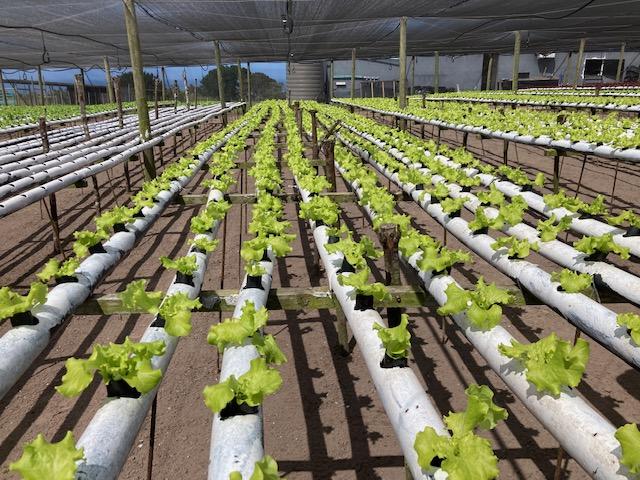
Mandhari ya kilimo bila udongo yameonyeshwa ambapo mimea midogo ya kijani inakua katika mabomba meupe. Mabomba haya yamepangwa kwa safu ndefu yakifuatana na njia za udongo. Mimea ni saladi ikionyesha mbinu ya kisasa ya kilimo. Sehemu ya juu ina paa iliyofunikwa na wavu ikitoa kivuli kwa mimea. Nguzo za mbao zinashikilia muundo mzima. Nyuma ya shamba kuna majego kadhaa yakionyesha kuwa shamba hili linawezakua karibu na makazi.